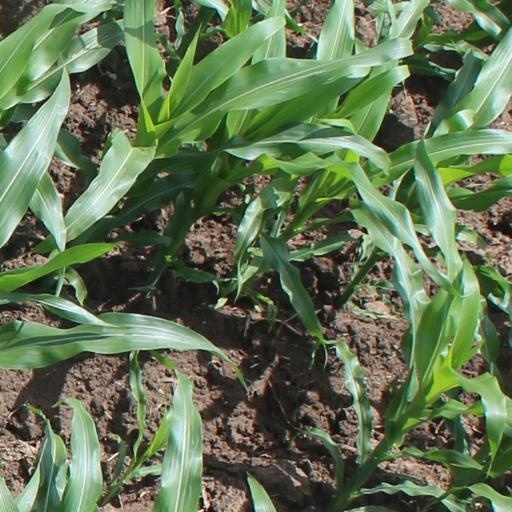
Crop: maize; corn